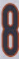
Number: 8